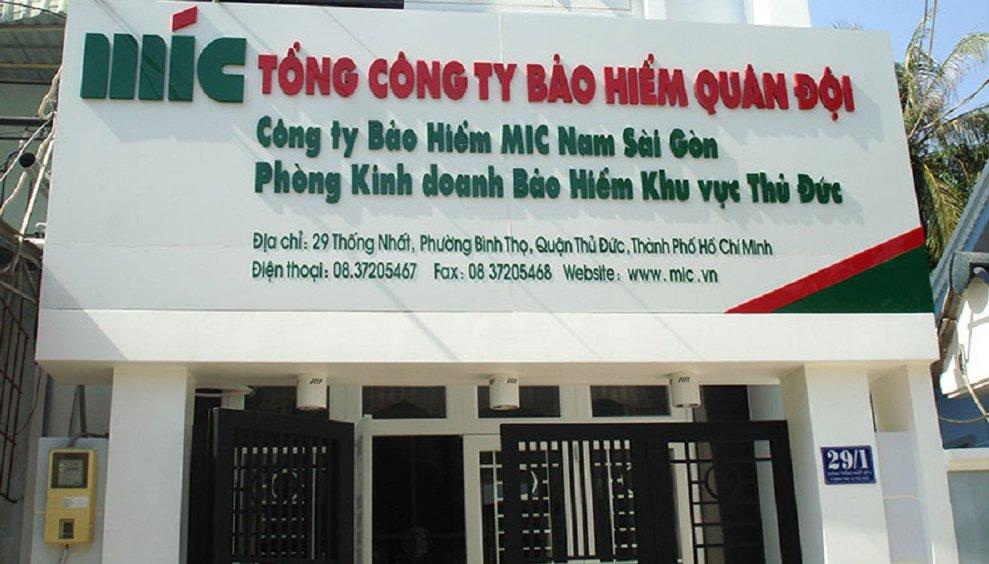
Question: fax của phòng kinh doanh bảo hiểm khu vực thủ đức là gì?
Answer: fax của phòng kinh doanh bảo hiểm khu vực thủ đức là 08 37 205 468